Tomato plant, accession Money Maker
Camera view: vertical (180 deg); turntable rotation: 120 degrees
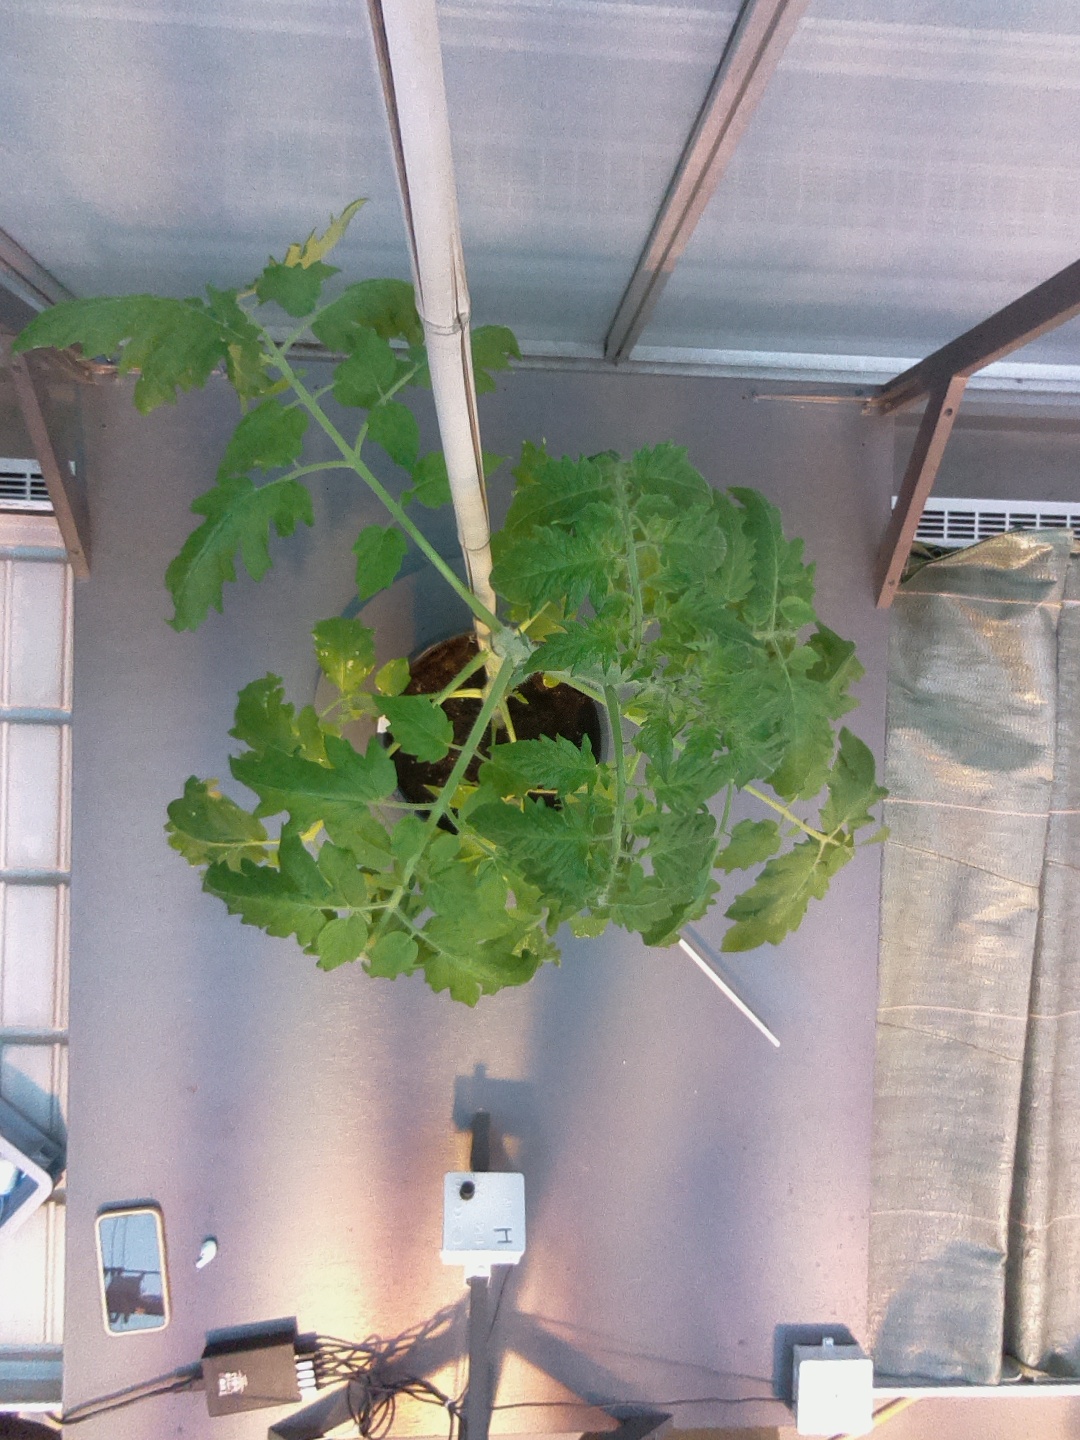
BBCH growth stage 60: First flowers open